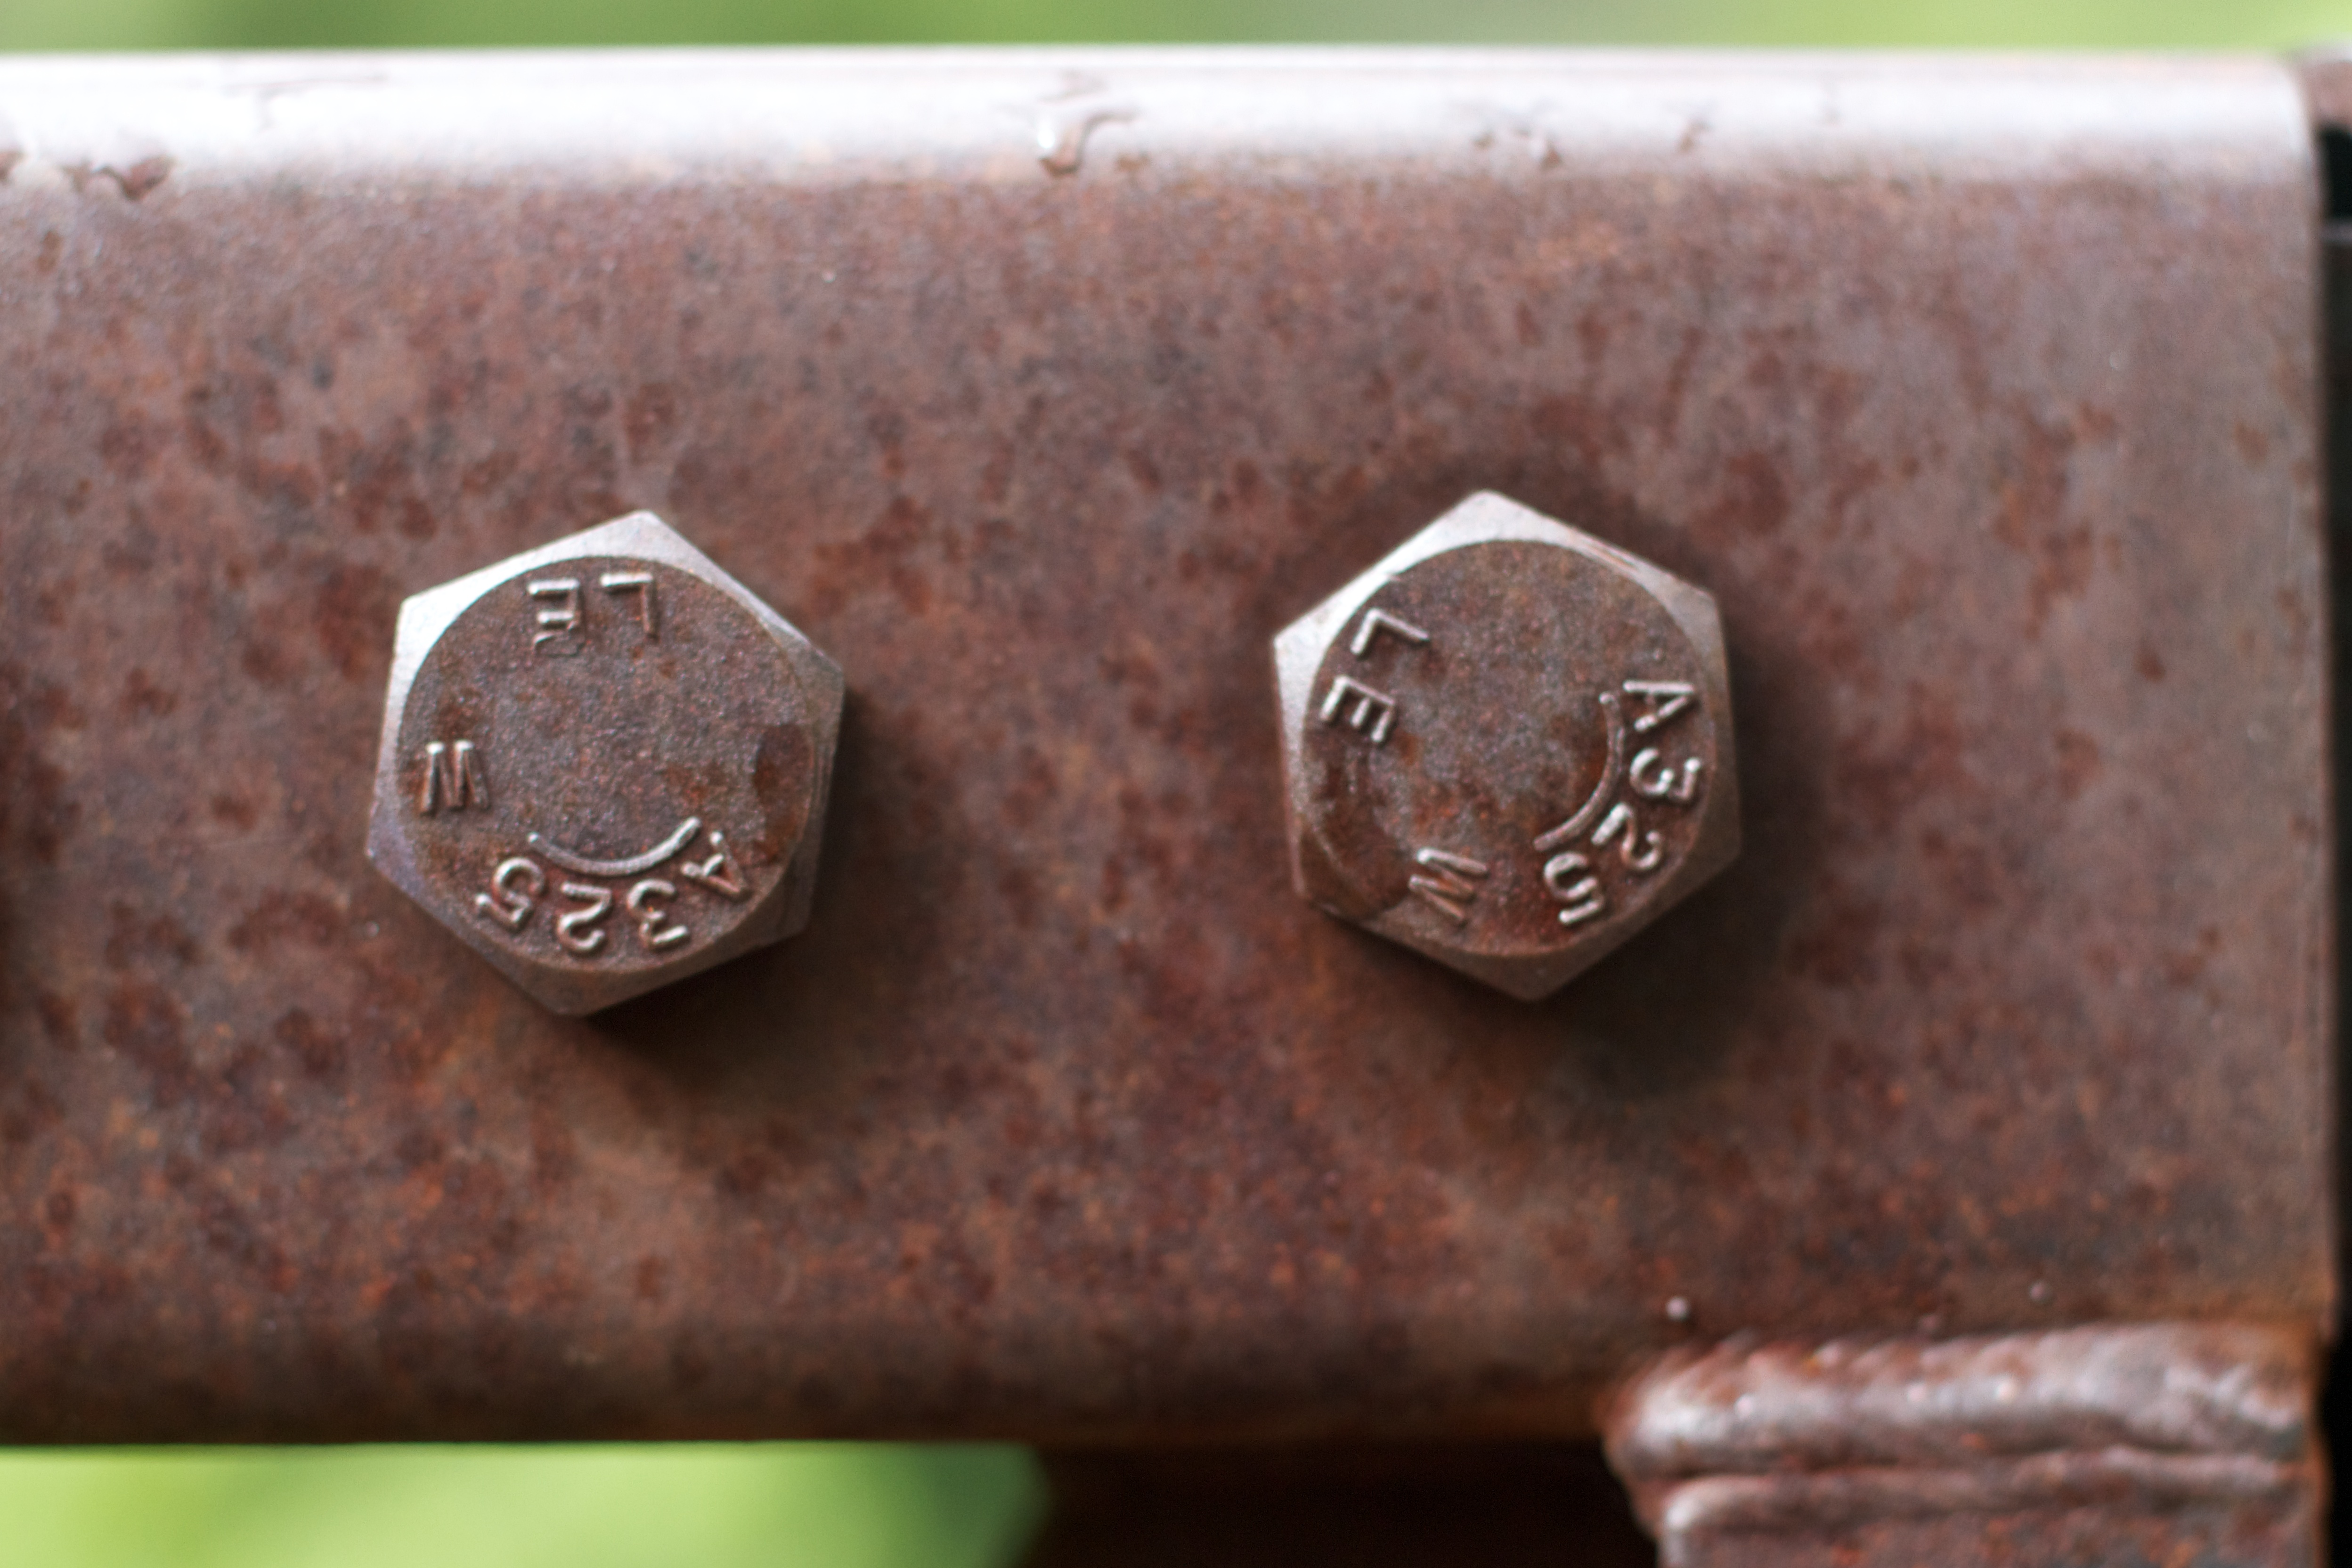
metal, money, material, jewellery, silver, copper, currency, fashion accessory